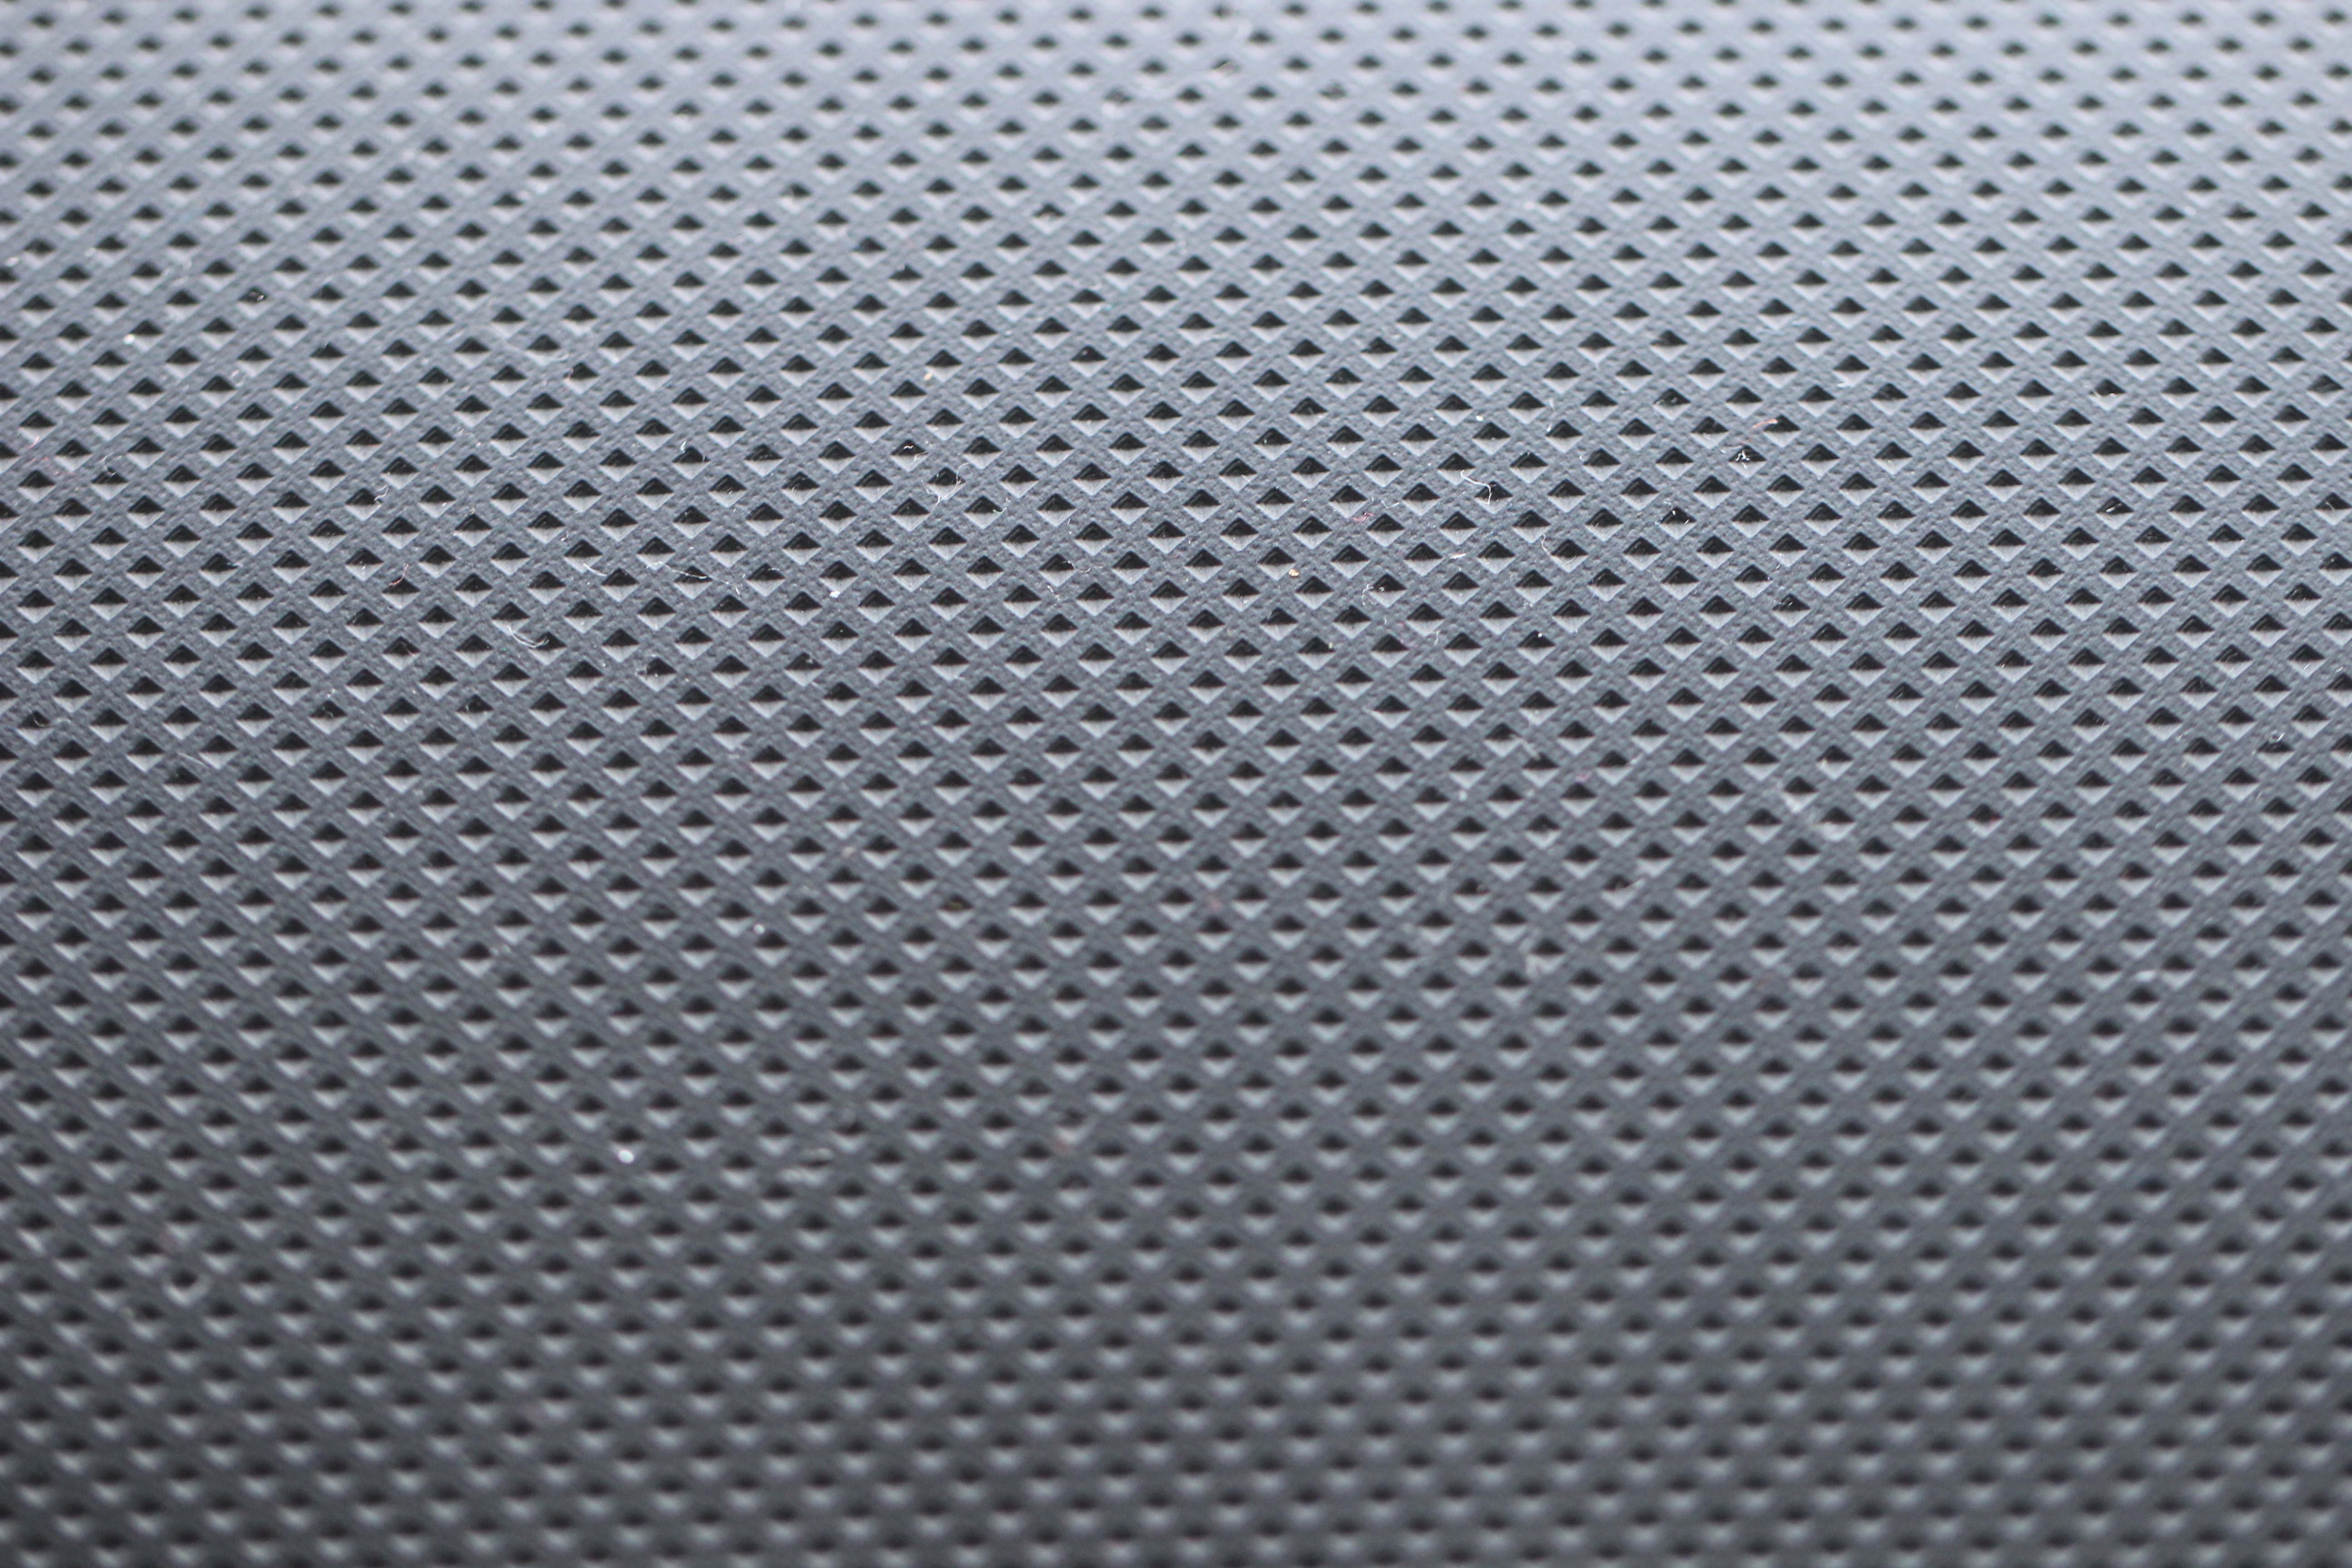
abstract, structure, leather, texture, floor, pattern, line, macro, auto, close, material, circle, fabric, textile, background, design, net, mesh, tissue, weave pattern, art leather